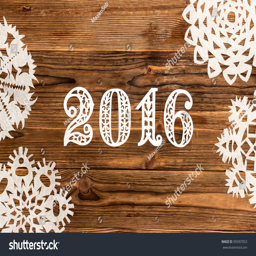
happy new year written figures carved from a white sheet on the wooden background with snowflakes , with space for text